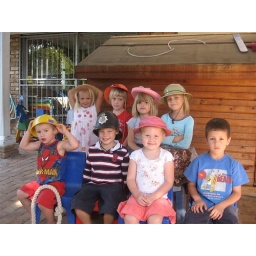
School with friends - she's in the pink hat at the back